Edmonton & Area Land Trust

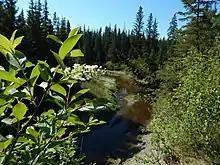
Larch Sanctuary

Edmonton and Area Land Trust (EALT) is a regional non-profit organization based in Edmonton, Alberta, Canada. EALT promotes conservation of the natural heritage of Edmonton and area through private stewardship, and is registered as a charitable agency with the Canada Revenue Agency. The land trust stewards 22 natural areas in the Edmonton area.